Fish (American TV series)

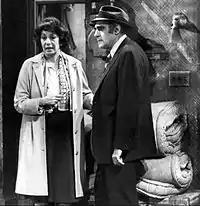
Phil and Bernice

The series focused on the domestic side of Fish's life: he and Bernice became foster parents to a racially-mixed group of five children known as "Persons in Need of Supervision" or PINS. The kids were played by Todd Bridges, Denise Miller, Len Bari, John Cassisi, and Sarah Natoli. Barry Gordon played Charlie, a graduate student majoring in child psychology, assisting Fish and Bernice in supervising the kids. Miller and Cassisi both had appeared previously as the same characters on season three of "Barney Miller", usually getting in trouble with the law and Fish having to supervise them. Bridges had appeared as a different character during the first season of "Barney Miller".